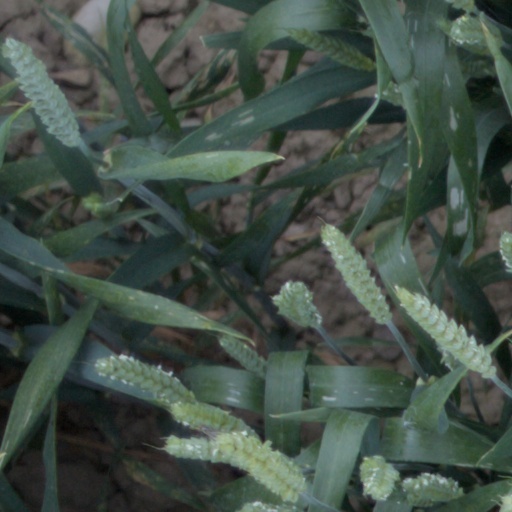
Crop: wheat